The Palace of Love

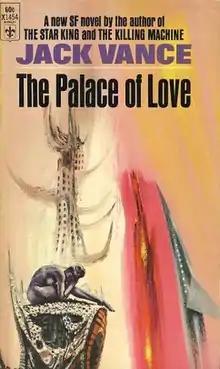
First edition cover of "The Palace of Love"

The Palace of Love (1967) is a science fiction novel by American writer Jack Vance, the third in his "Demon Princes" series. It is about a wealthy man, Kirth Gersen, who is obsessed with seeking vengeance on the remaining Demon Princes who killed his family many years ago. To get access to the elusive and secretive Viole Falushe, one of the Demon Princes, Gersen poses as a journalist and wrangles a rare invitation to Falushe's hedonistic Palace of Love.